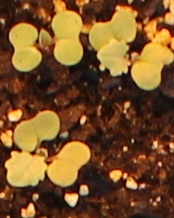
Label: Canola